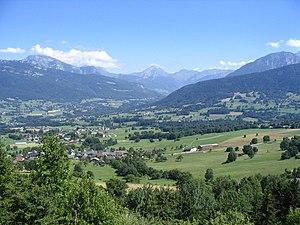
Arith depuis la Montagne de Bange
Arith est une commune française située dans le département de la Savoie, en région Auvergne-Rhône-Alpes.
La démographie de la Savoie correspond à l'analyse quantitative et qualitative de la population du territoire du département français de la Savoie en région Auvergne-Rhône-Alpes.